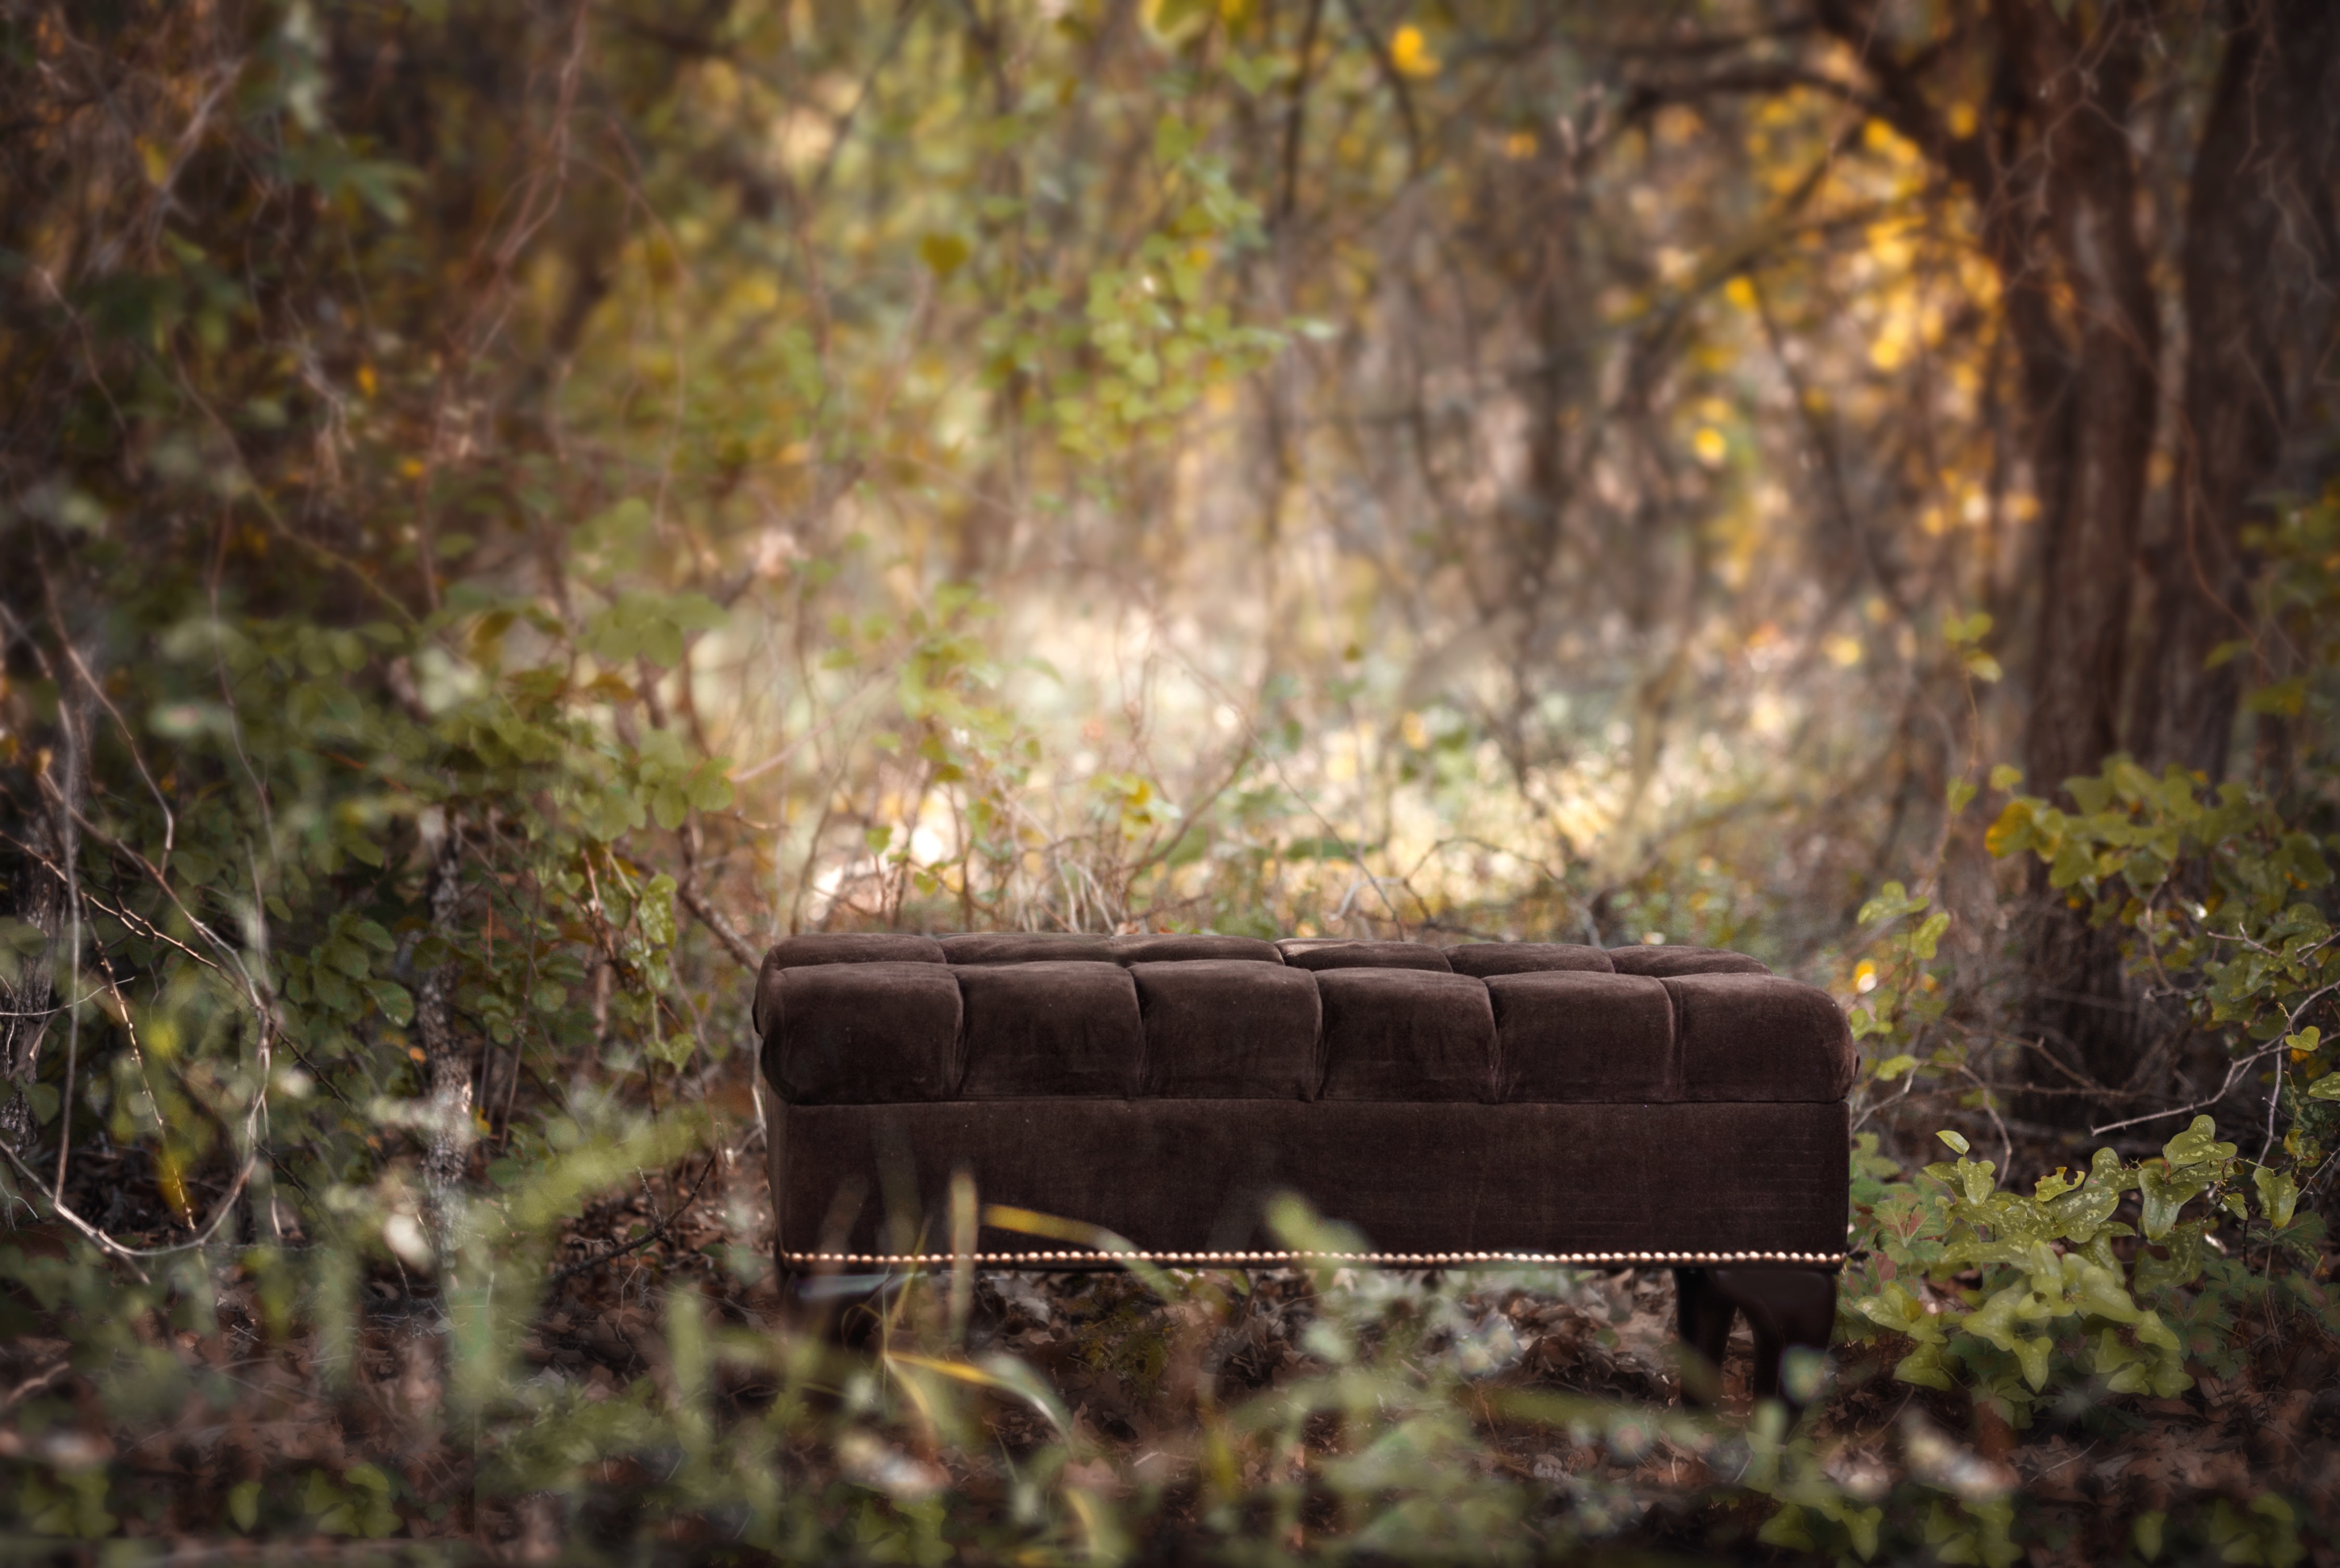
tree, nature, forest, grass, wilderness, light, plant, wood, sunlight, morning, leaf, flower, wildlife, green, jungle, autumn, season, woodland, habitat, rural area, natural environment, woody plant